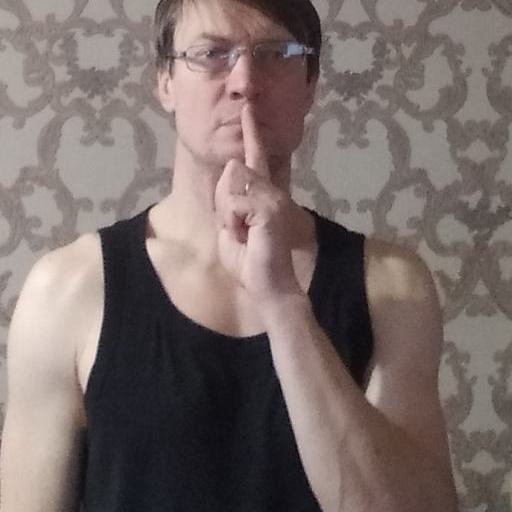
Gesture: mute